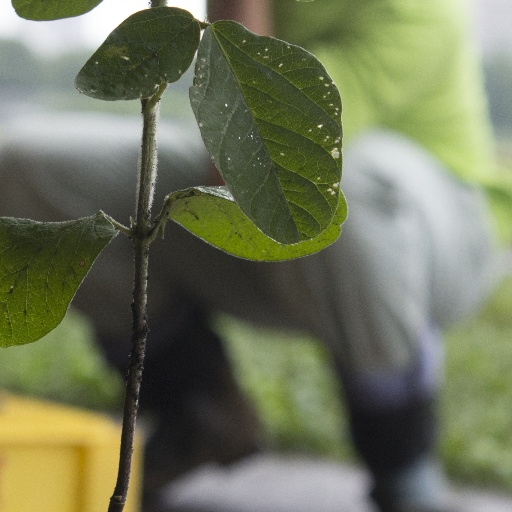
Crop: soybean